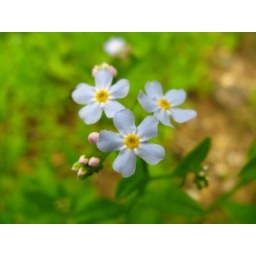
Beautiful blue flowers growing along a stream in Spearfish canyon.